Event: Nepal Earthquake
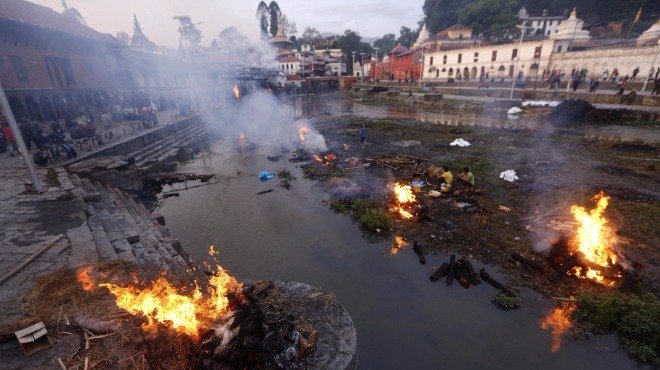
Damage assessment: damage